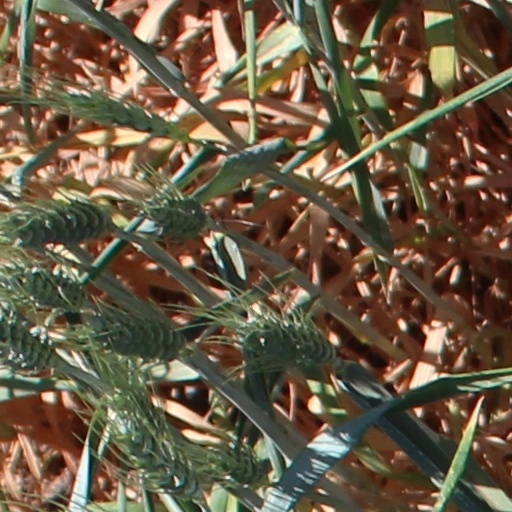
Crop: wheat